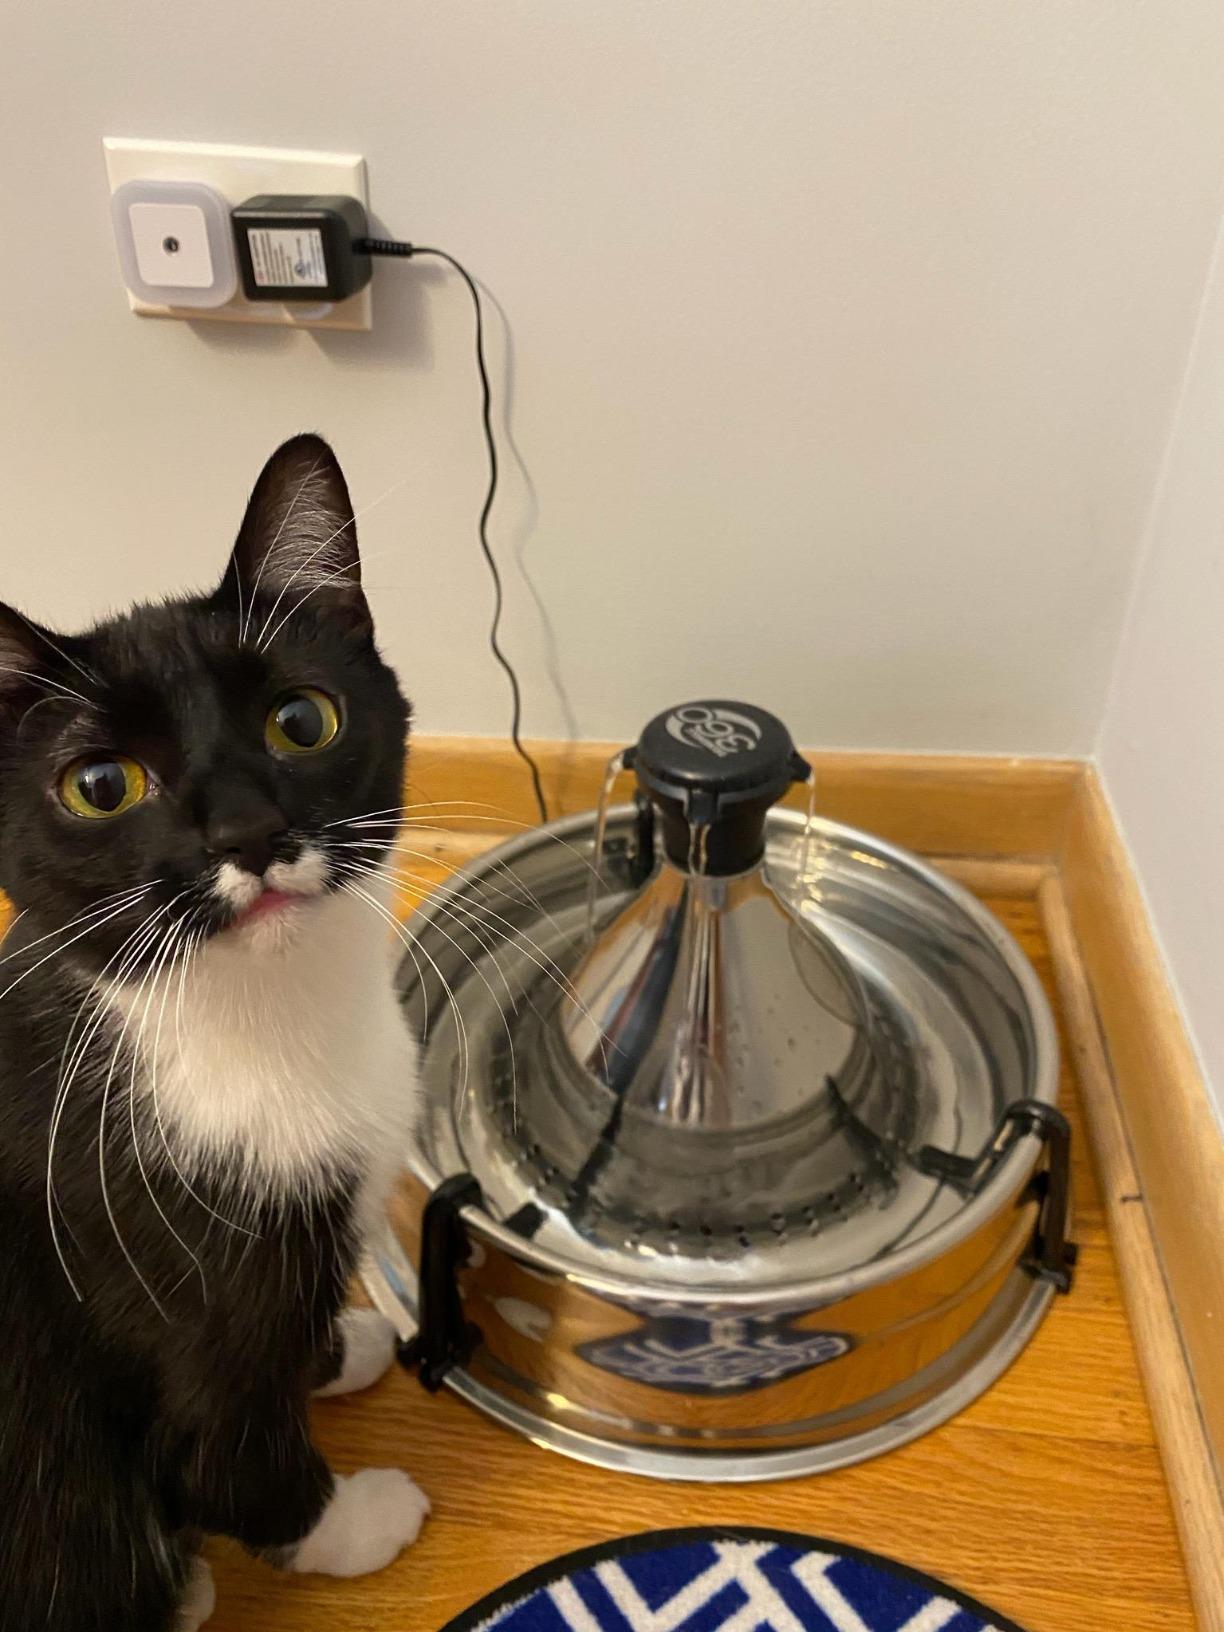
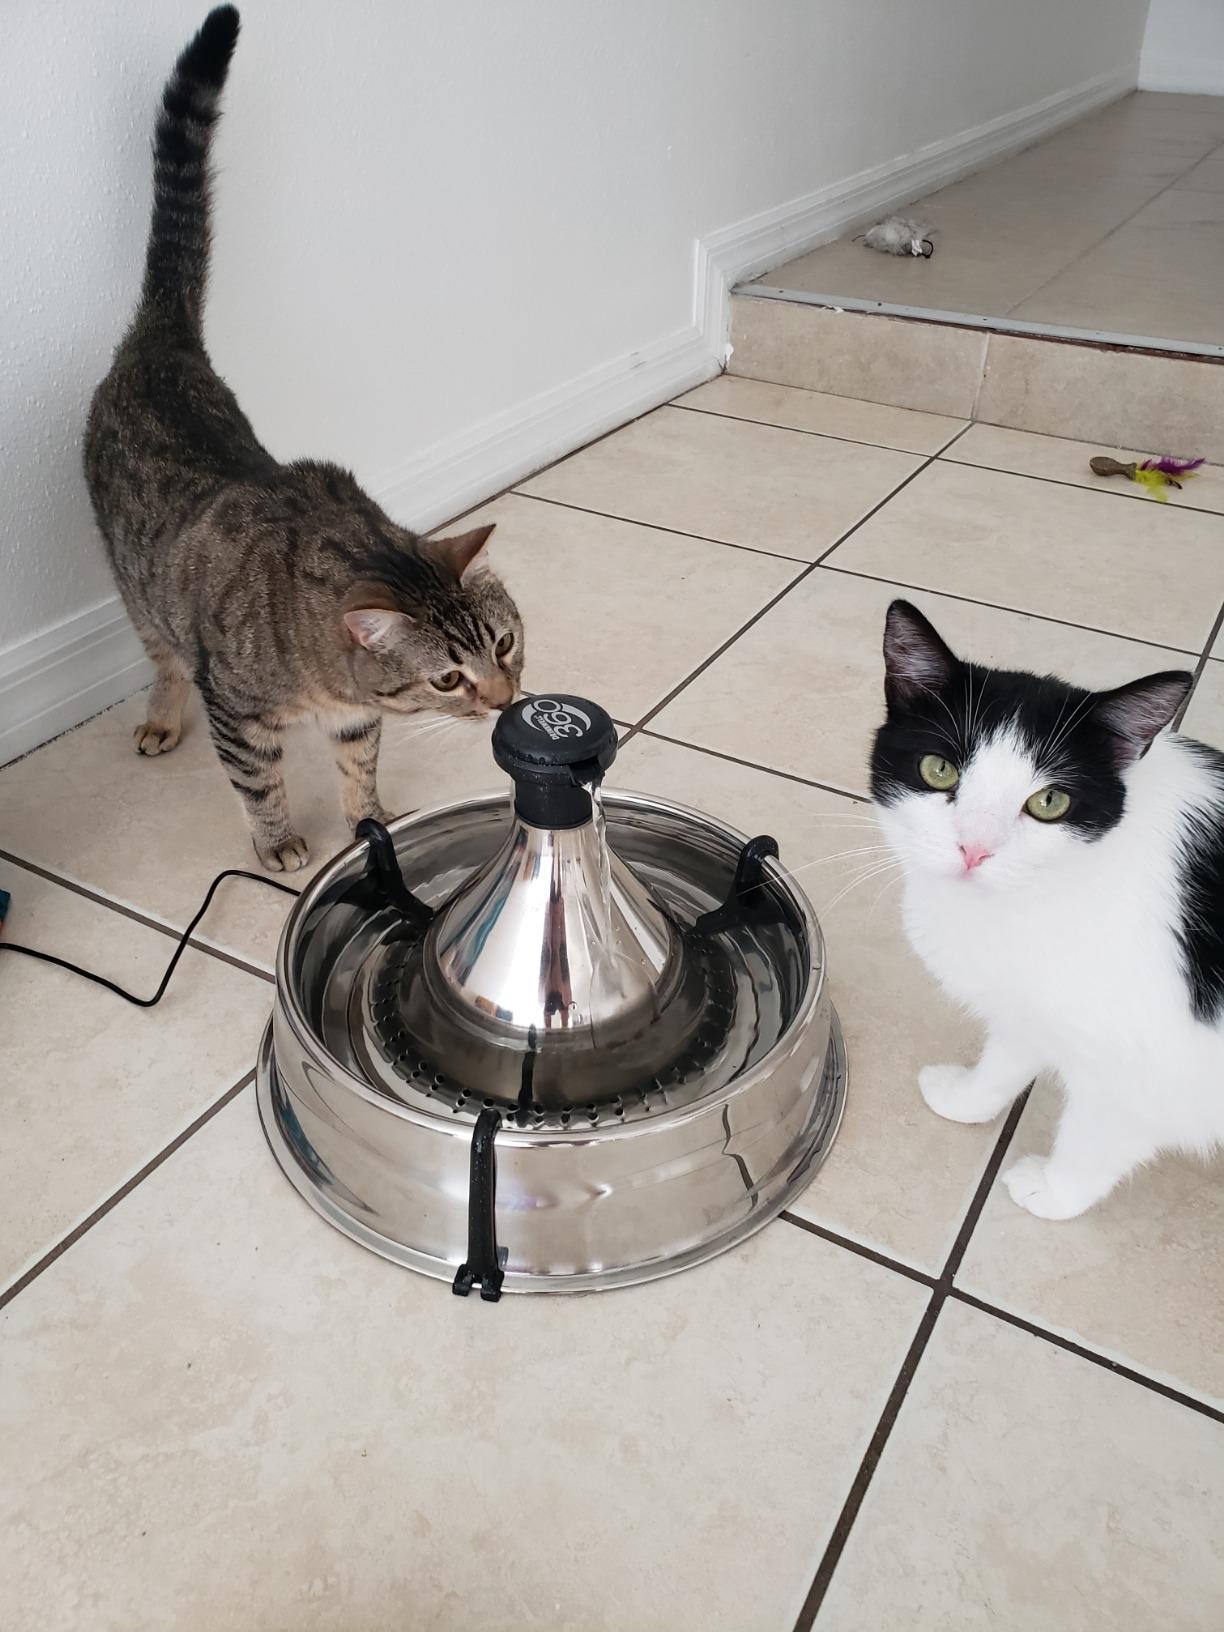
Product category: items_bowl
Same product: yes